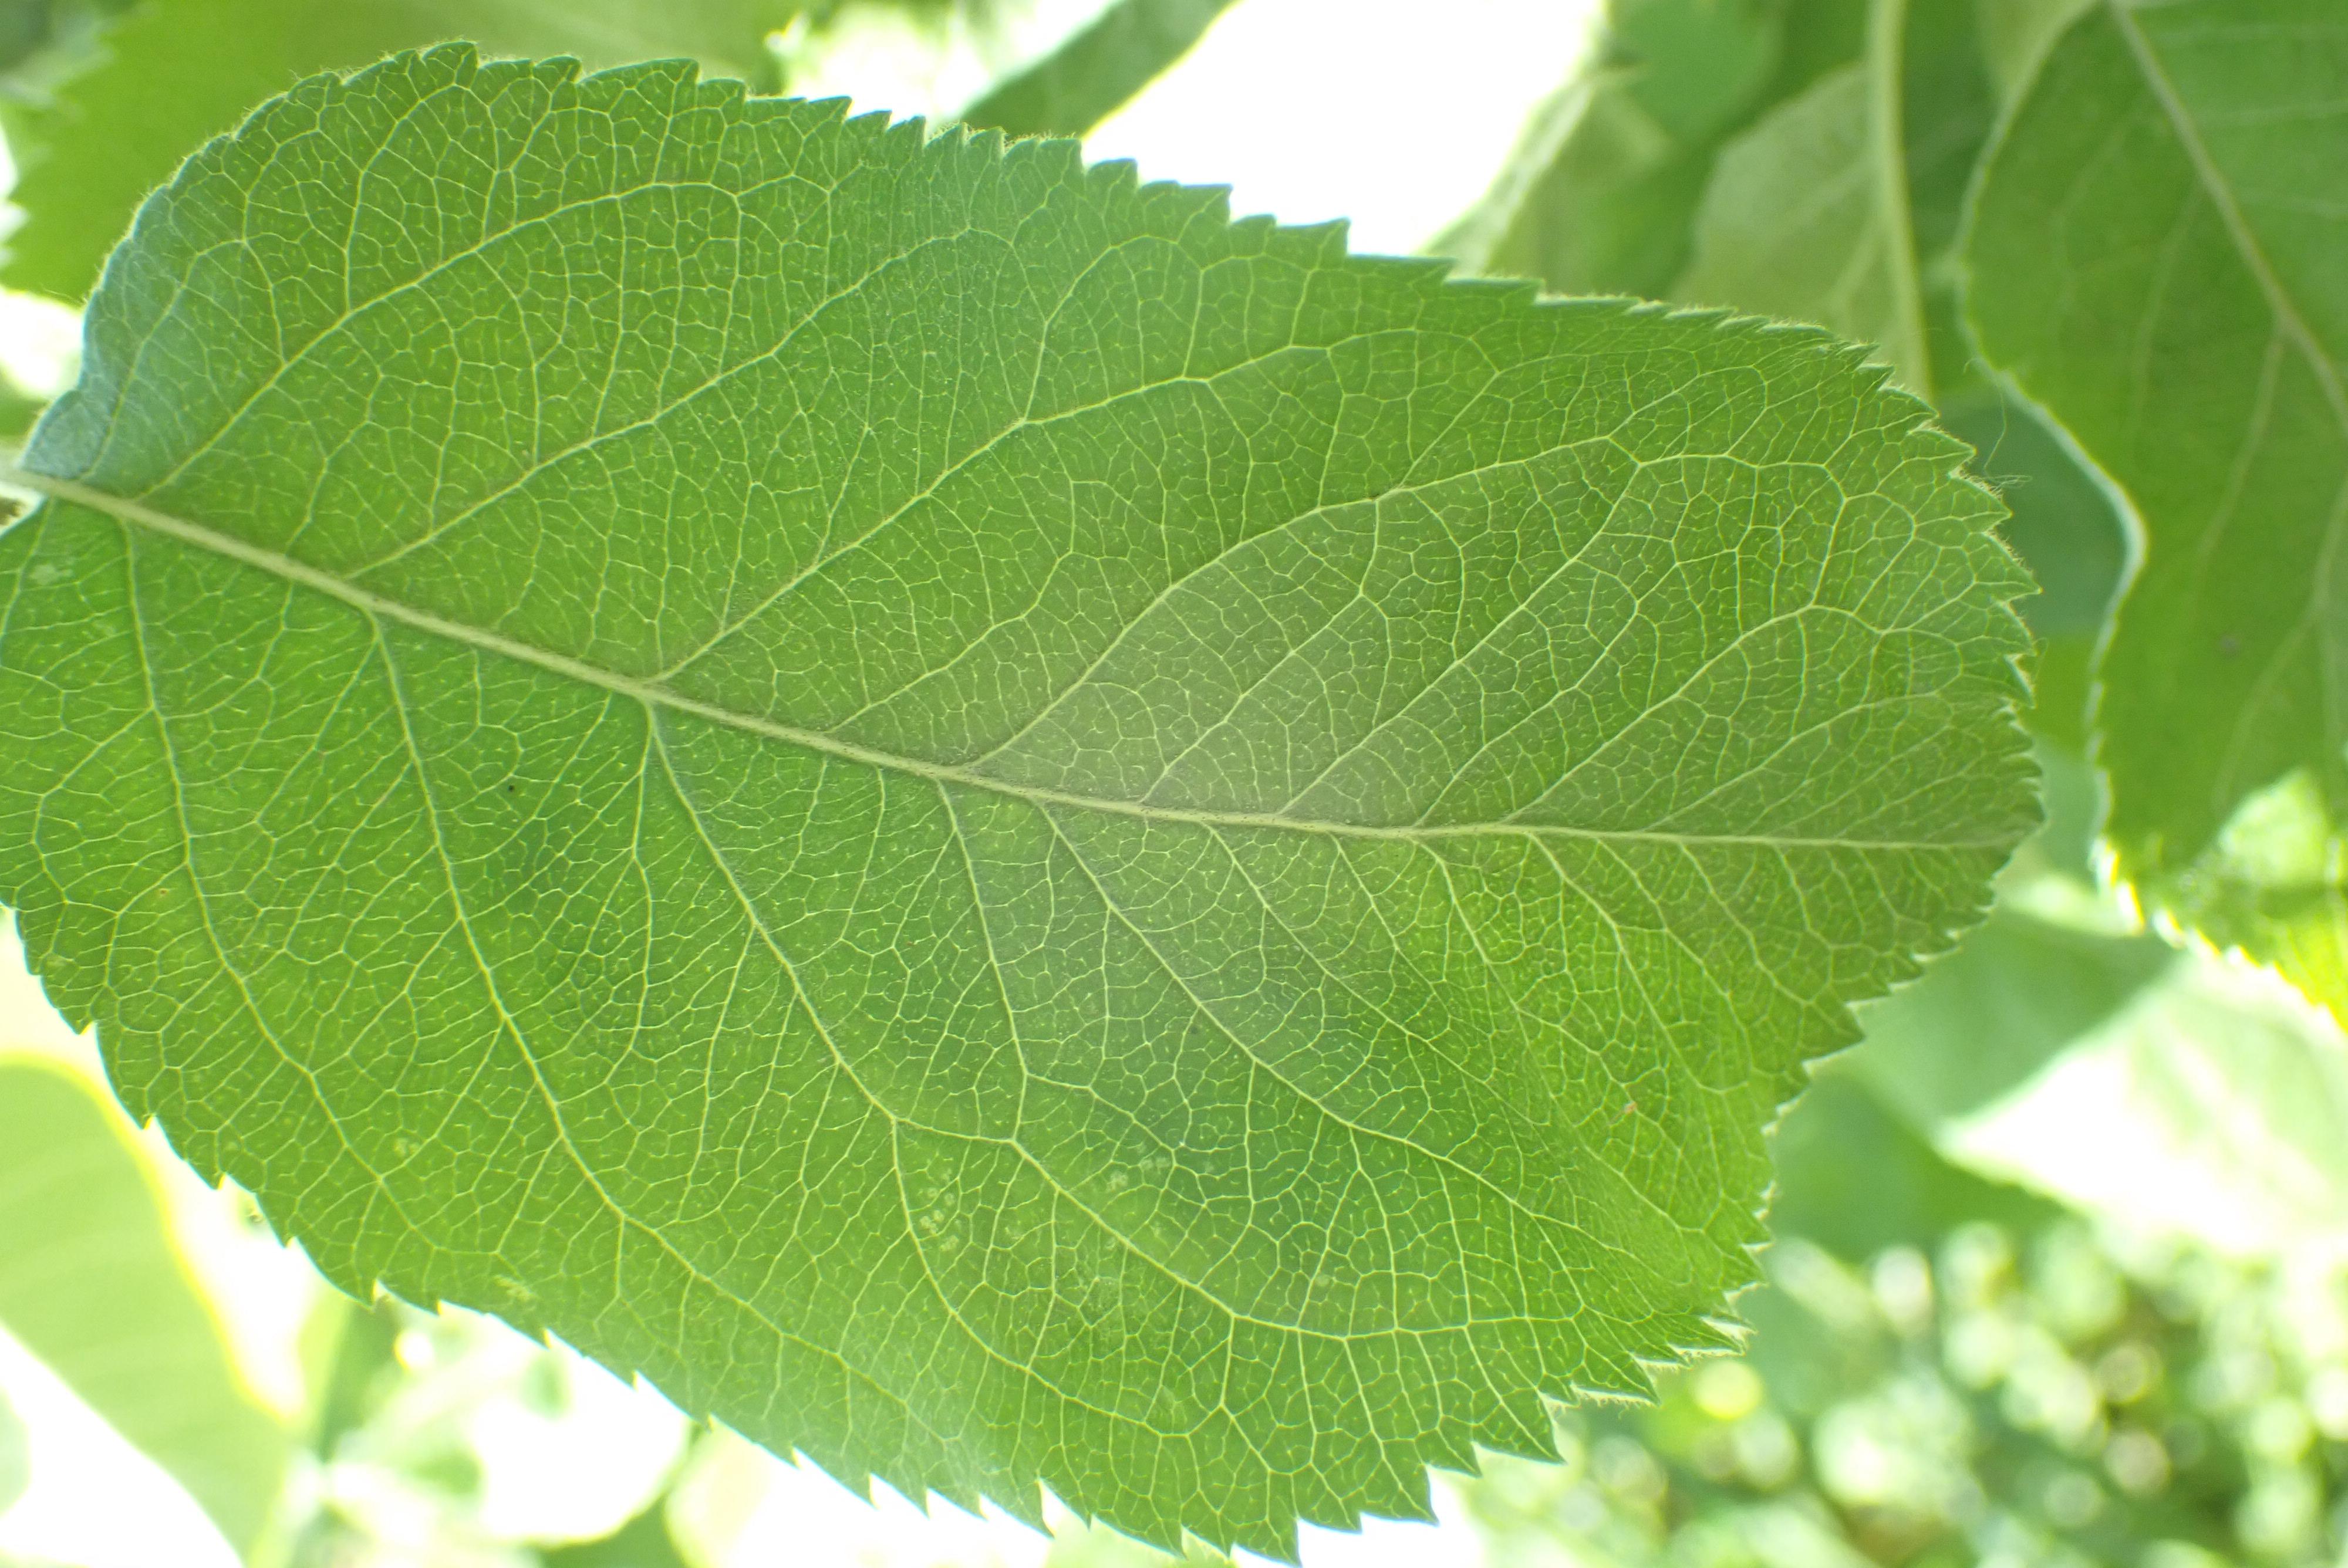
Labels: healthy